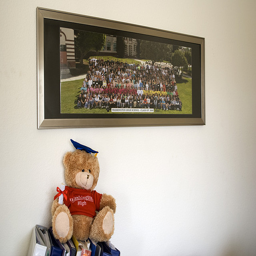
A high school branded bear sits in front of a school picture.
A graduation teddy bear underneath a hanging photo
A teddy bear on top of a bookshelf underneath a graduation photograph.
a photo of a large group of people hang on a wall
A brown teddy bear sitting on a small library of books.